Soner Sarıkabadayı

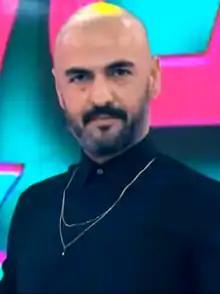
Sarıkabadayı in 2016

Soner Sarıkabadayı (born 8 December 1978) is a Turkish pop music singer and songwriter.